Otakar Zich

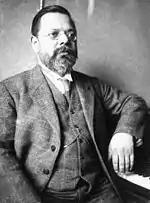
Composer "Otakar Zich"

Otakar Zich (25 March 1879, Městec Králové – 9 July 1934 Ouběnice u Benešova) was a distinguished Czech composer and aesthetician.